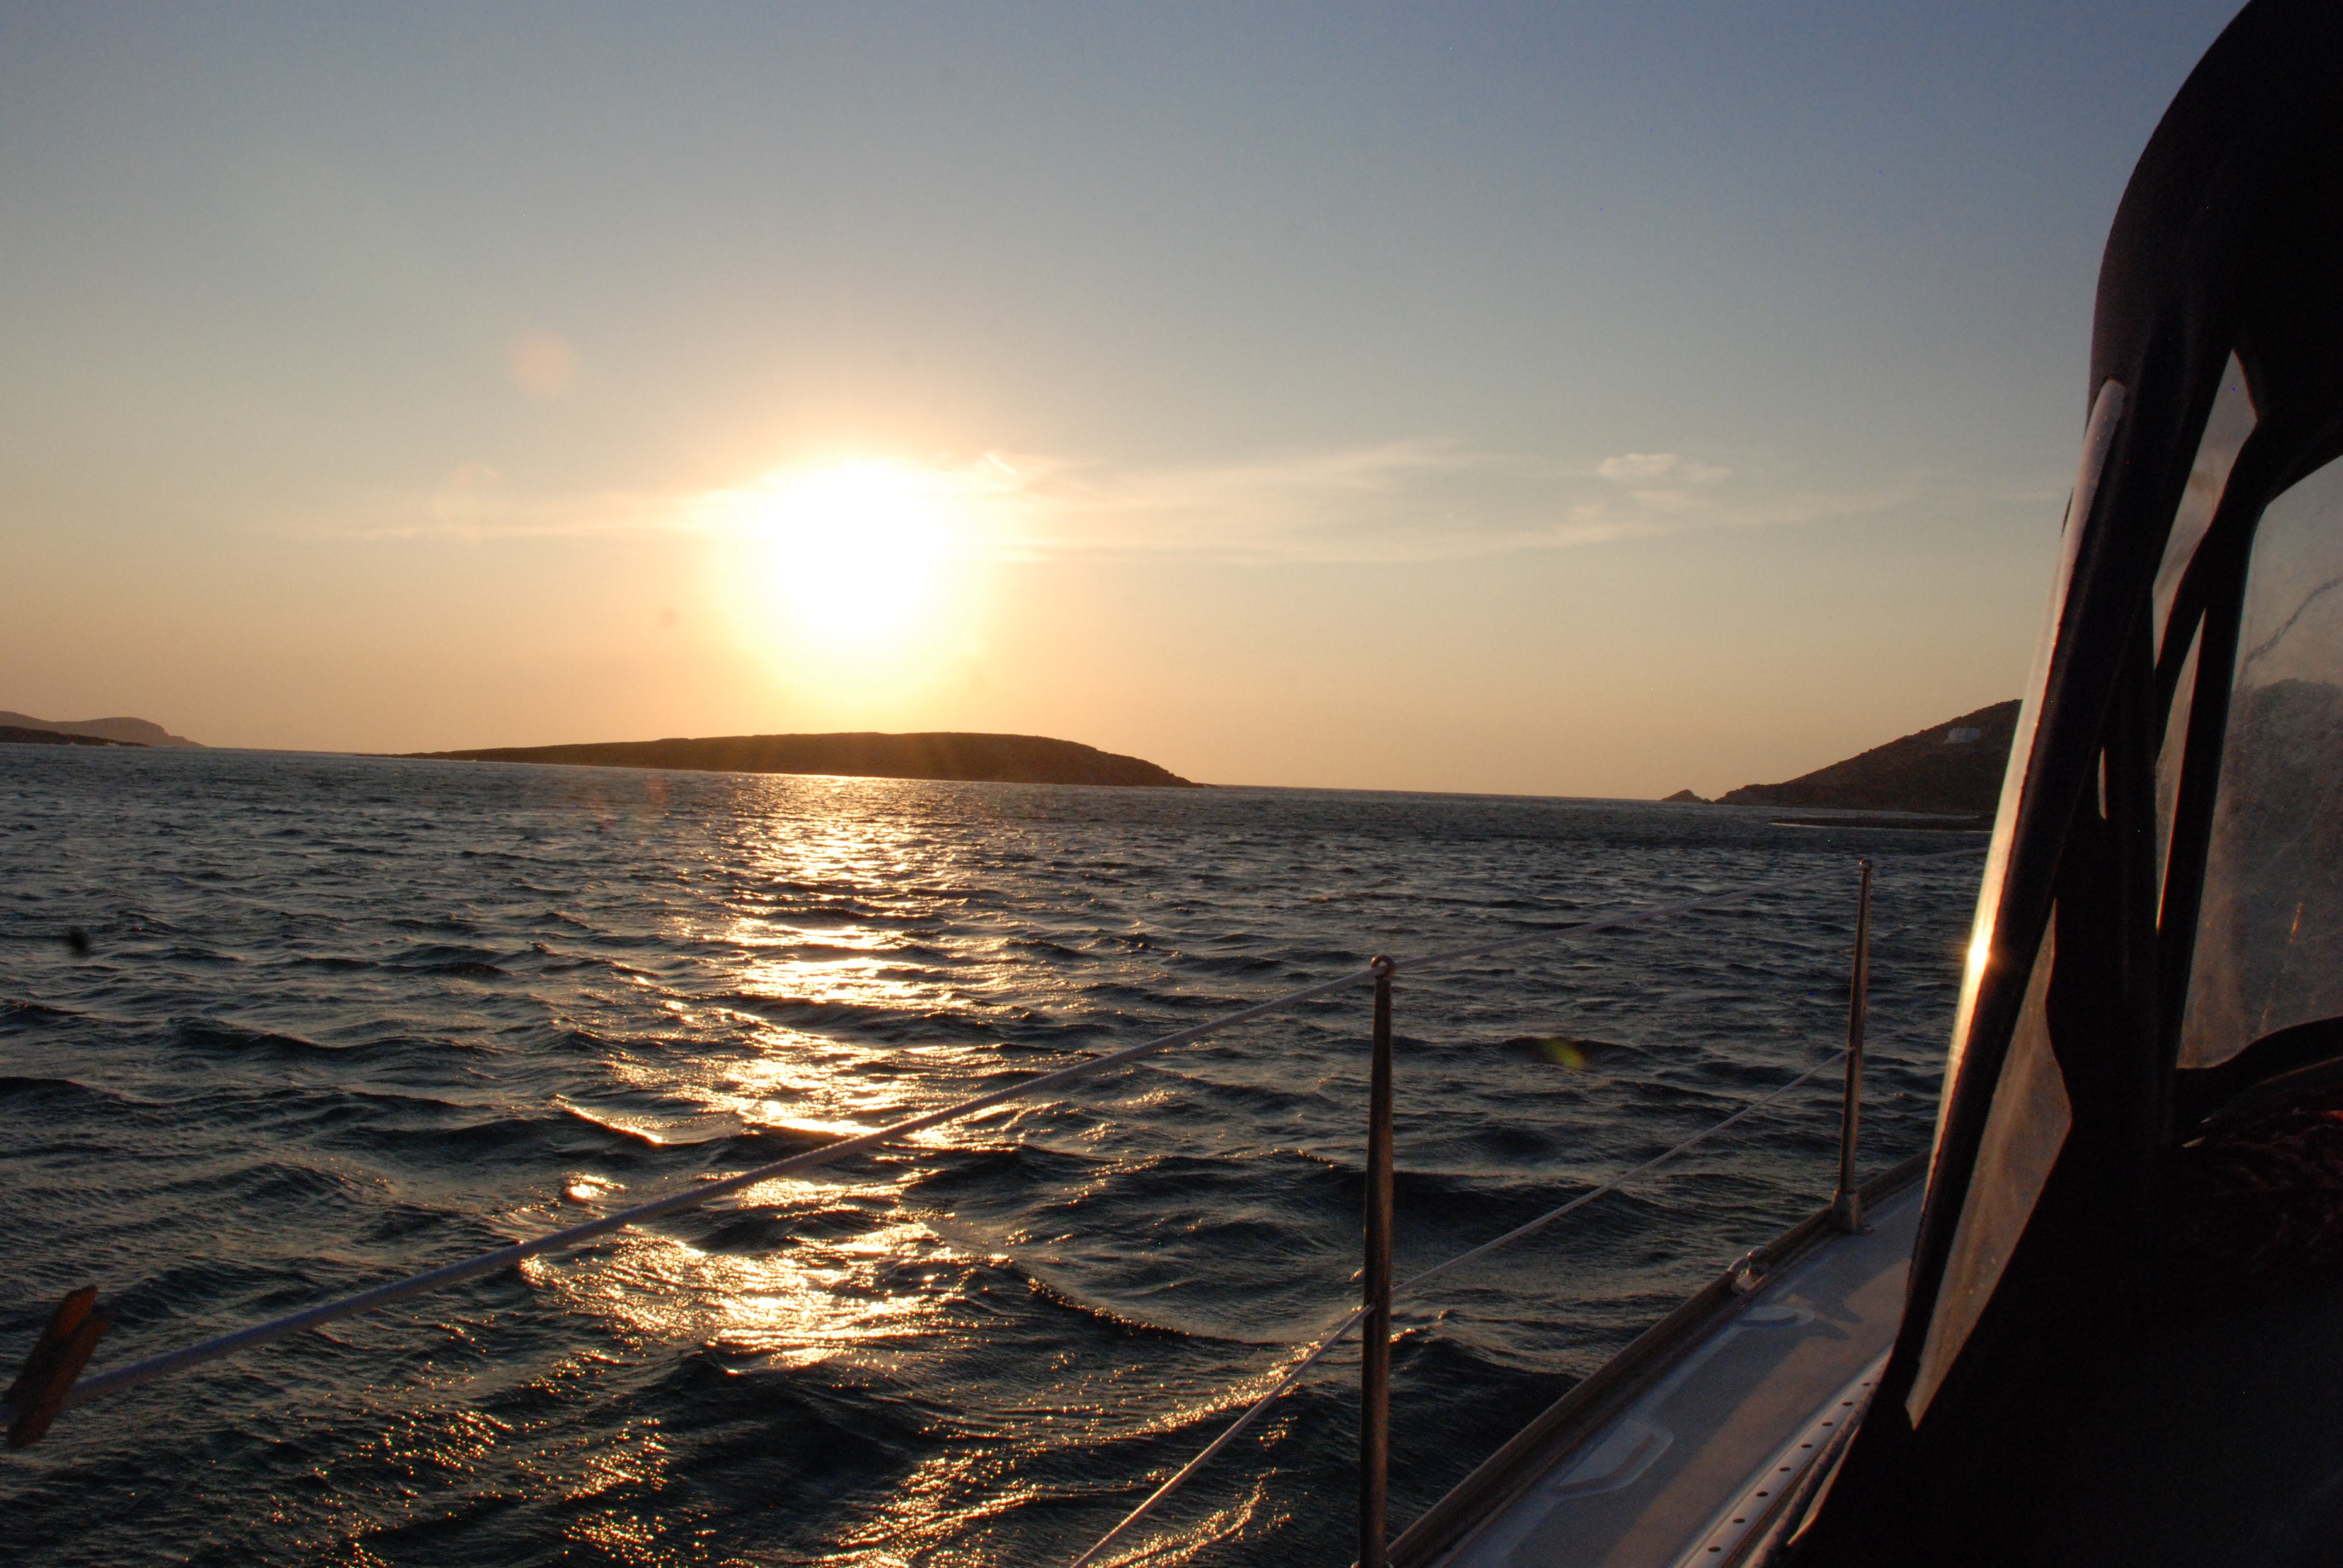
sea, coast, ocean, horizon, sunrise, sunset, boat, sunlight, shore, wave, dawn, dusk, evening, vehicle, bay, cape, afterglow